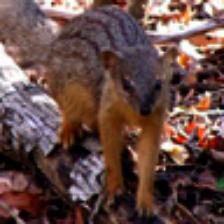
Label: NonHuman